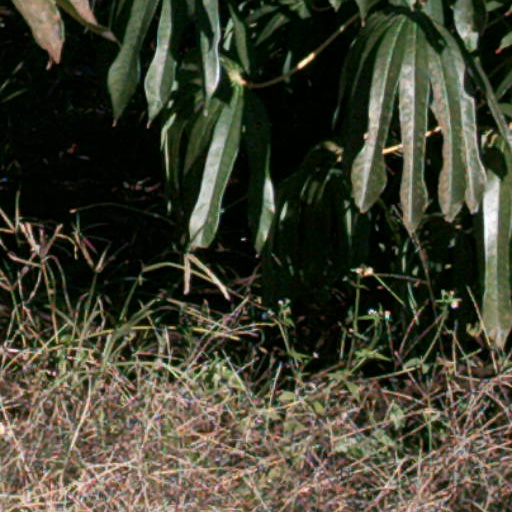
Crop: cassava